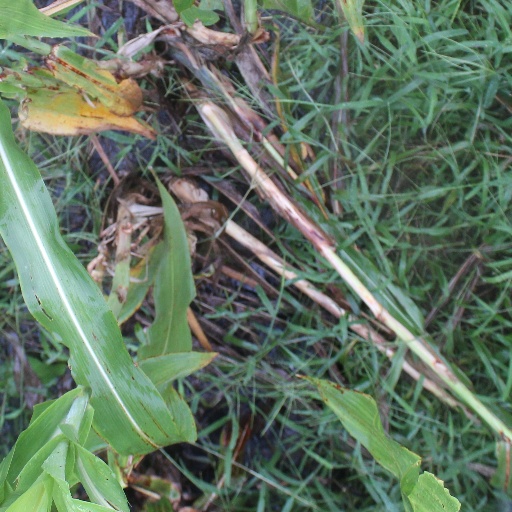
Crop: sorghum